1900 Hoboken Docks fire

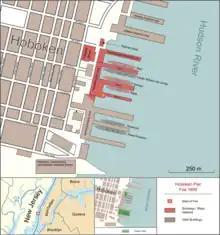
Hoboken Pier Fire

The 1900 Hoboken Docks fire occurred on June 30, 1900, and killed at least 326 people in and around the Hoboken, New Jersey piers of the Norddeutscher Lloyd (NDL) shipping company. The piers were in New York Harbor, at the foot of 3rd and 4th Streets in Hoboken, across the North River (Hudson River) from Manhattan in New York City. The area, a few blocks north of Hoboken Terminal, is now mostly part of the Hudson River, without docks: a waterfront bicycle path lines it.